Ronald Reagan

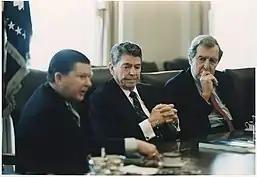
Reagan receiving the Tower Commission on the Iran–Contra affair, 1987

The AIDS epidemic began to unfold in 1981, and AIDS was initially difficult to understand for physicians and the public. As the epidemic advanced, according to White House physician and later physician to the president, brigadier general John Hutton, Reagan thought of AIDS as though "it was the measles and would go away". The October 1985 death of the President's friend Rock Hudson affected Reagan's view; Reagan approached Hutton for more information on the disease. Still, between September 18, 1985, and February 4, 1986, Reagan did not mention AIDS in public.